Classes Plantarum

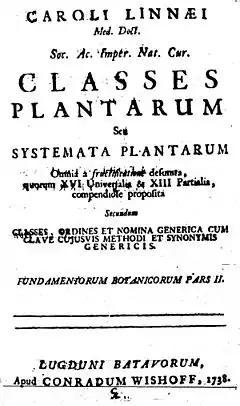
Title page of Linnaeus's "Classes Plantarum" of 1838

Classes Plantarum ('Classes of plants', Leiden, Oct. 1738) is a book that was written by Carl Linnaeus, a Swedish botanist, physician, zoologist and naturalist.